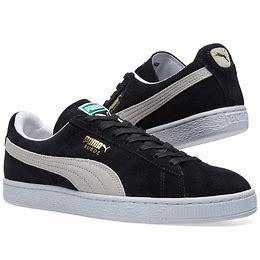
Brand: Puma
Model: Suede XL